Dossibai Patell

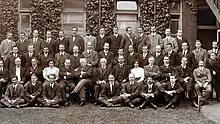
Dossibai Patell amidst a group at the London School of Tropical Medicine, c. 1912

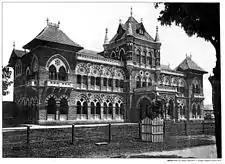
Cama Hospital

Upon return to India in 1912, as Dossibai Jehangir Ratenshaw Dadabhoy she began a career in obstetrics and gynaecology, taking a particular interest in gynaecological malignancies. As a result, she was the first person in India to purchase, possess and distribute radium.